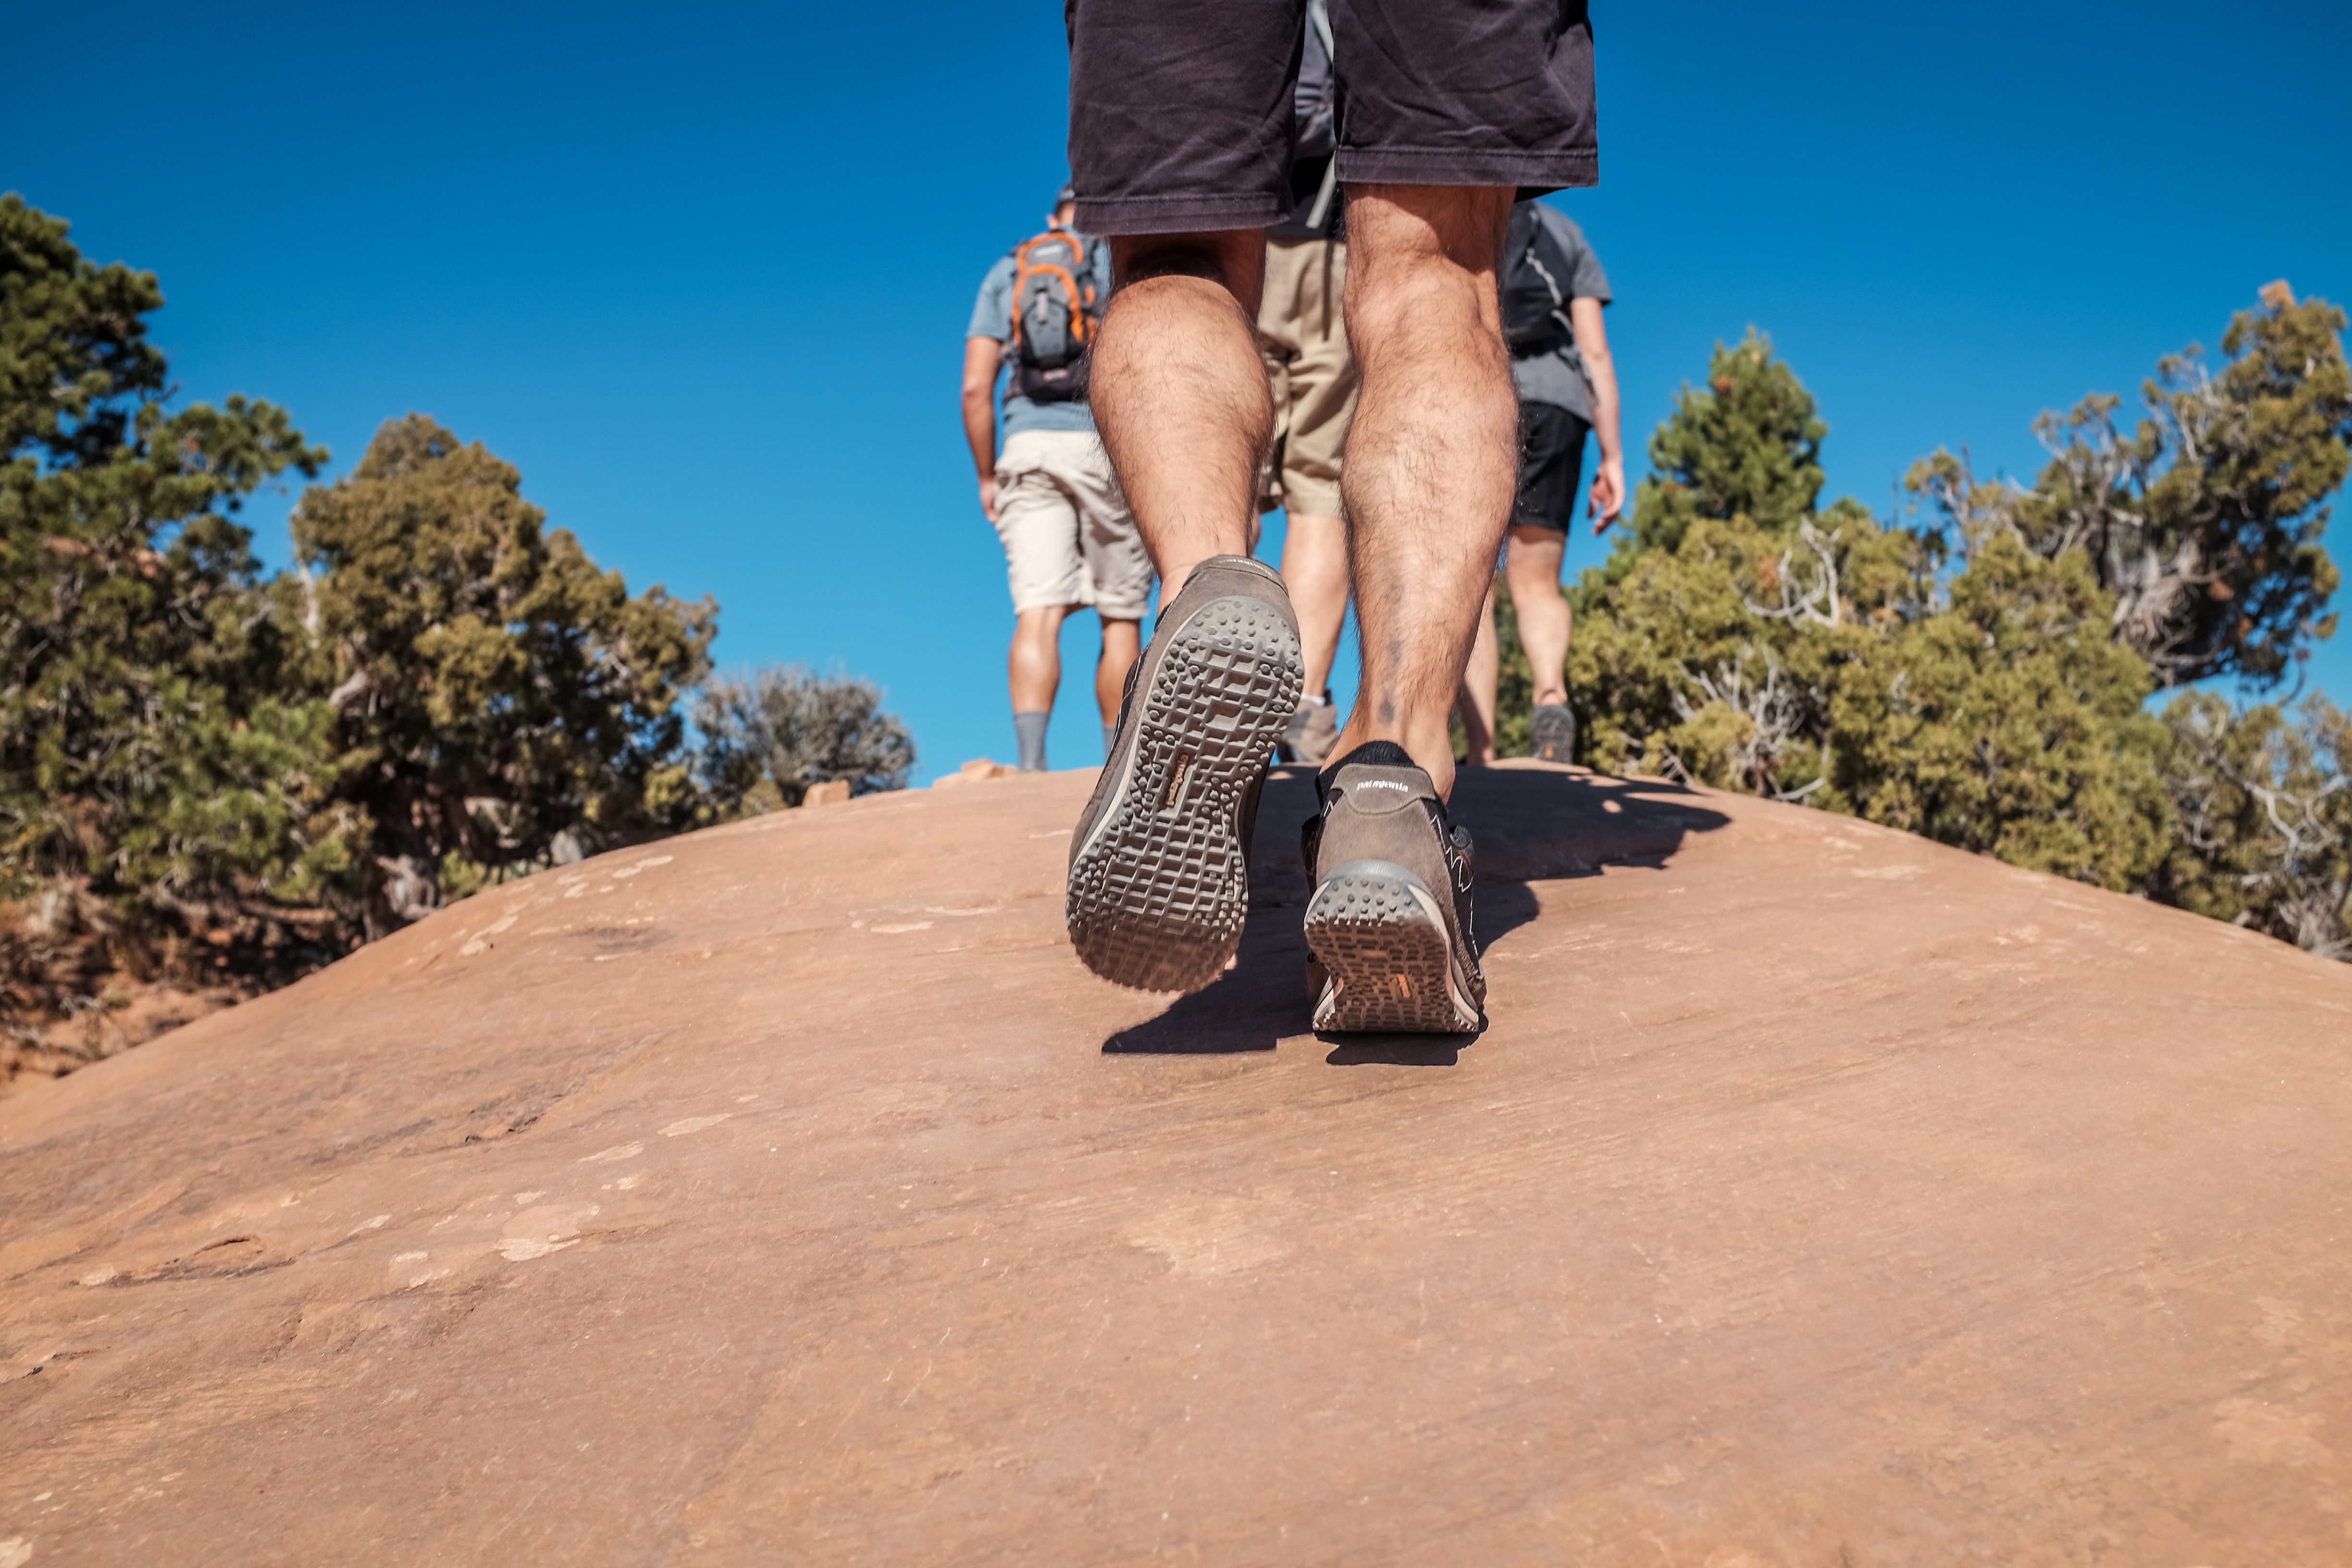
walking, hiking, hill, adventure, recreation, hiker, hiking shoes, sports, footwear